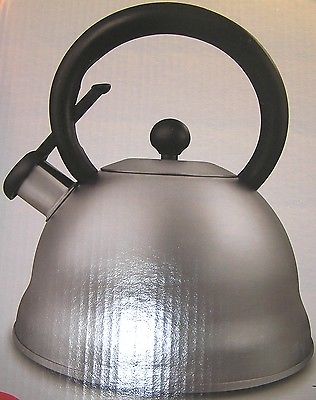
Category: kettle